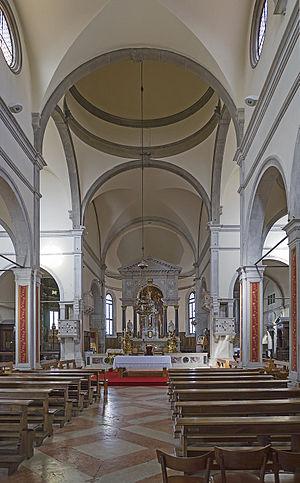
Église Santa Maria Formosa, l’autel. Venise. Italiano: Chiesa di Santa Maria Formosa, altre. Venezia. Santa Maria Formosa
L'église Santa Maria Formosa est une église catholique de Venise, en Italie.